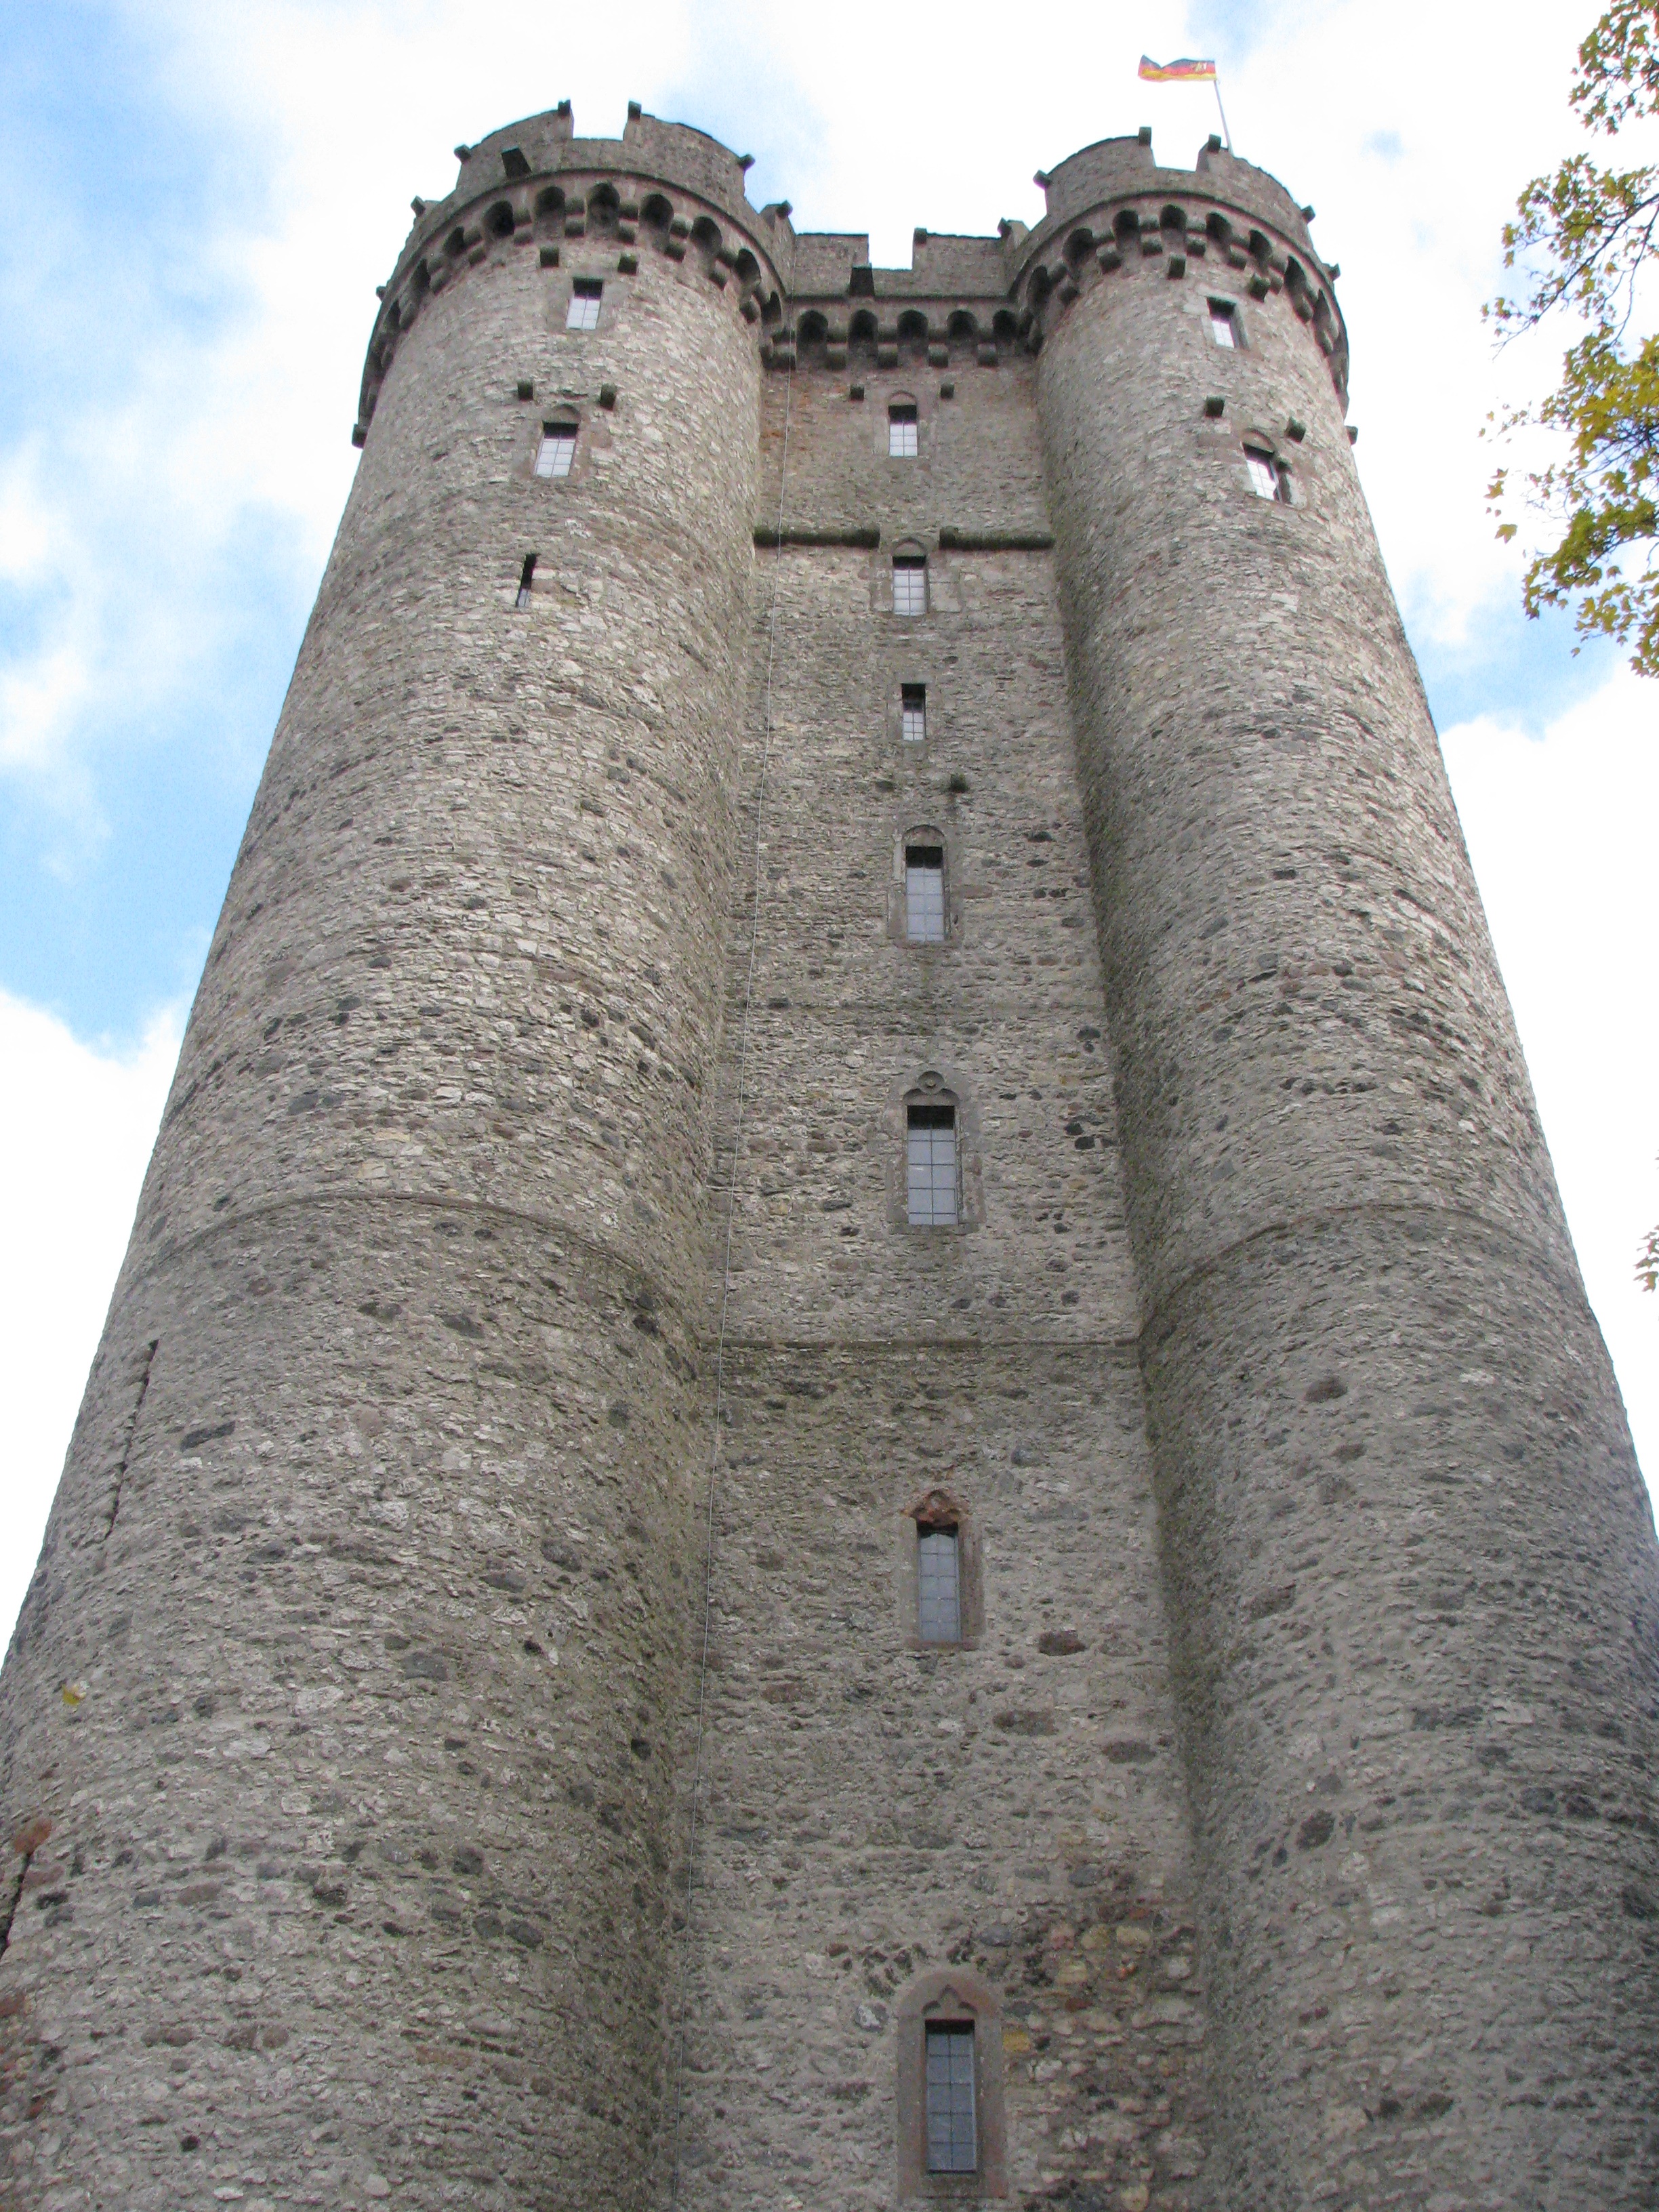
sky, tower, autumn, castle, bell tower, knight, keep, historically, middle ages, historic site